2010 RAC Tourist Trophy

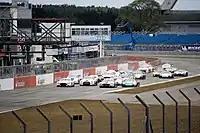
The start of the Qualifying Race

From the rolling start, the pole sitting No. 7 Young Driver Aston Martin of Tomáš Enge led the field as they battled into the first corner, jumping out ahead of the No 9 Hexis Aston Martin and No. 1 Vitaphone Maserati. Further down the field the No. 33 Hegersport Maserati spun in the middle of the first turn after hitting one of the Reiter Lamborghinis, which then made contact with the No. 8 Young Driver Aston Martin. The Aston Martin's left rear tyre was cut down by the contact and Christoffer Nygaard was forced to make an early pit stop for a new tyre. The Hegersport Maserati meanwhile, although briefly continuing, was forced to enter the team's garage several laps later with engine problems. On the tenth lap of the race, Abu Dhabi race winner Thomas Mutsch spun the No. 5 Matech Ford into a gravel trap outside Maggotts corner while defending 13th place. The Ford would lose a lap while being extracted and returning to the race.